Cardinal Richelieu

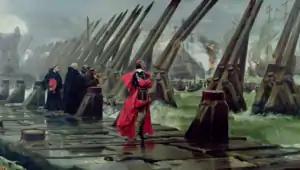
Henri Motte's depiction of Cardinal Richelieu at the siege of La Rochelle.

Cardinal Richelieu's policy involved two primary goals: centralization of power in France and opposition to the Habsburg dynasty (which ruled in both Austria and Spain). He saw the reestablishment of the Catholic orthodoxy as a political maneuver of the Habsburg and Austrian states which was detrimental to the French national interests.